History of the Confederation of African Football

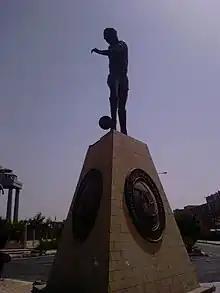
Headquarter of CAF in 6th of October City, Egypt.

From a humble beginning in 1957, the Confederation of African Football (CAF) has grown into a notable organisation with the membership of 54 football association. The confederation of African Football is also responsible for the organization of the major competitions within Africa.